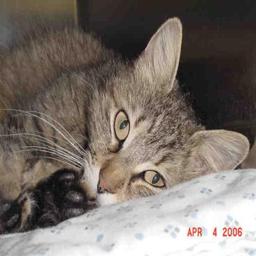
Animal: cats